Unarvu

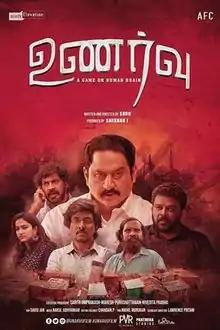

Unarvu is a 2019 Indian Tamil-language political drama film co-written and directed by Subu Venkat. It stars Suman, Aroul D. Shankar, Ankitha Navya and Shinav. Featuring music composed by Nakul Abhyankar, the film was released on 19 July 2019.